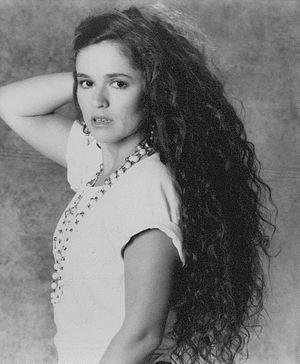
Nicolette Larson est une chanteuse américaine.